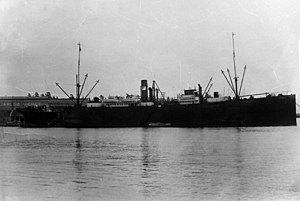
Jarlsø / Billedegalleri
Jarlsø er en ca. 20 hektar stor ø i Tønsberg kommune i Vestfold og Telemark fylke i Norge.